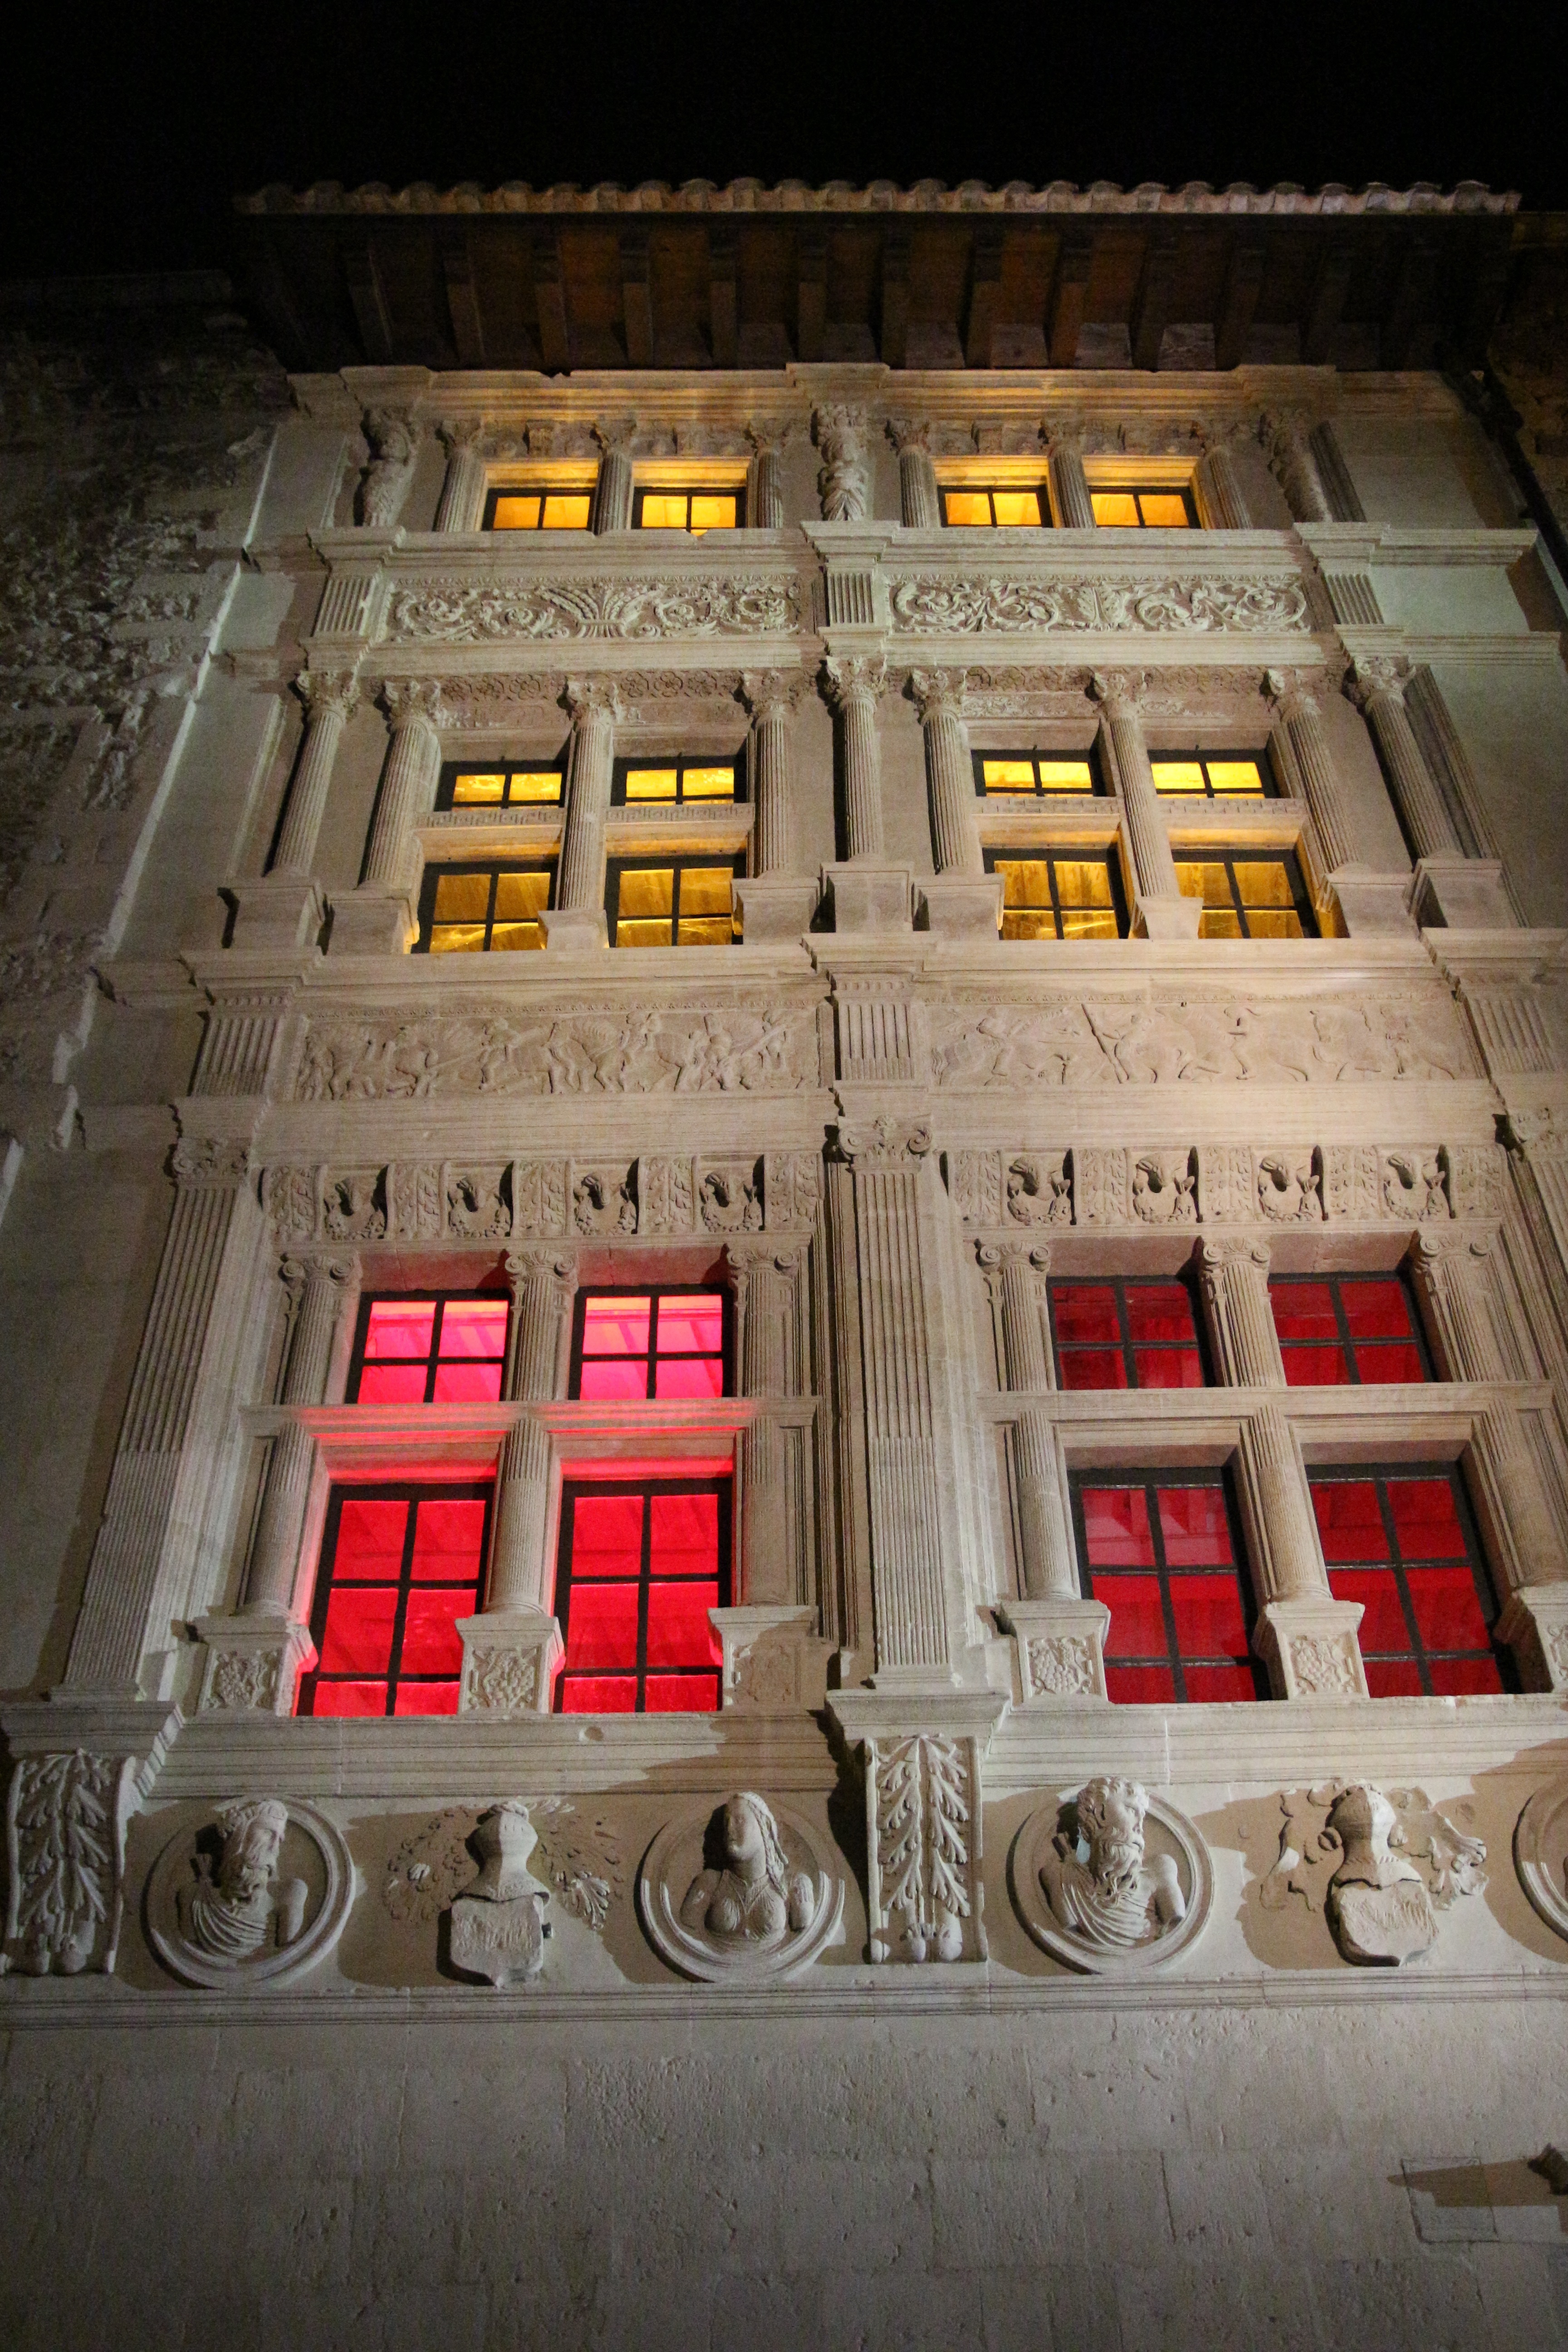
light, architecture, building, home, france, mediterranean, facade, lighting, art, design, south of france, mediterranean style